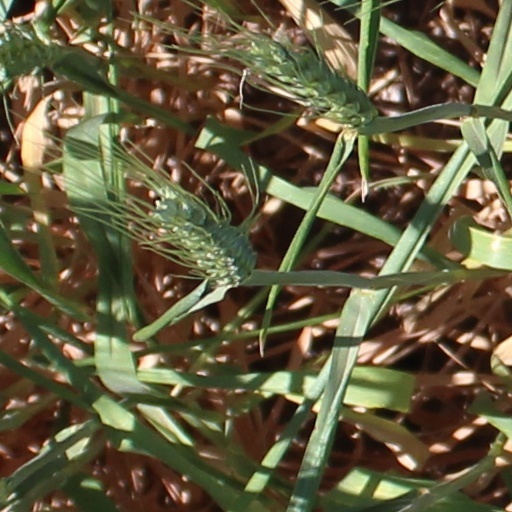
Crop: wheat